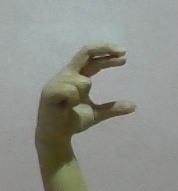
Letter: thal